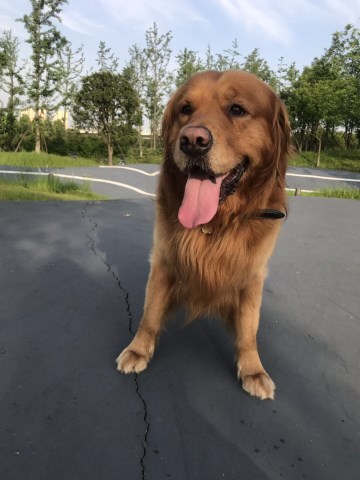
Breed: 5355-n000126-golden_retriever